Isabel, Princess Imperial of Brazil

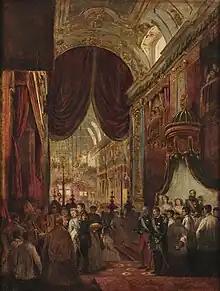
The wedding of Gaston of Orleans and Dona Isabel of Braganza at the Imperial Chapel

Isabel was short, had blue eyes, blond hair, was a little overweight and lacked eyebrows. Her father sought a match among the royal house of France, and initially Pierre, Duke of Penthièvre, the son of the Prince of Joinville, was considered. His mother was Isabel's aunt Princess Francisca of Brazil. Pierre, however, was not interested and declined. Instead, Joinville suggested his nephews, Gaston, Count of Eu, and Prince Ludwig August of Saxe-Coburg and Gotha as suitable choices for the imperial princesses. The two young men travelled to Brazil in August 1864 so that the prospective brides and grooms could meet before a final agreement to the marriage. Isabel and Leopoldina were not informed until Gaston and August were mid-Atlantic. Arriving in early September, Gaston described the princesses as "ugly", but thought Isabel less so than her sister. For her part, Isabel in her own words "began to feel a great and tender love" for Gaston. Gaston and Isabel, and August and Leopoldina, were engaged on 18 September.